Shiva (2008 film)

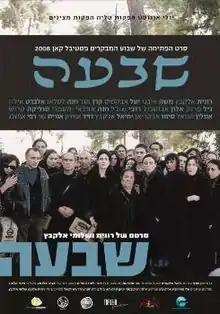
Promotional poster

Shiva, also known as 7 Days", "Seven Days" and "The Seven Days, is a 2008 drama film written and directed by Ronit Elkabetz and Shlomi Elkabetz. It is the second feature to be directed by the siblings following 2004's "To Take a Wife." The film is the second in a trilogy focusing on the unhappy marriage of Viviane Amsalem, the first being "To Take a Wife" (2004). The final film of the trilogy was 2014's "".